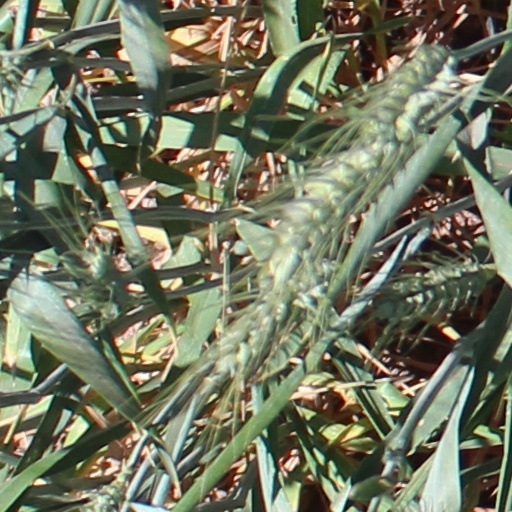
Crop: wheat